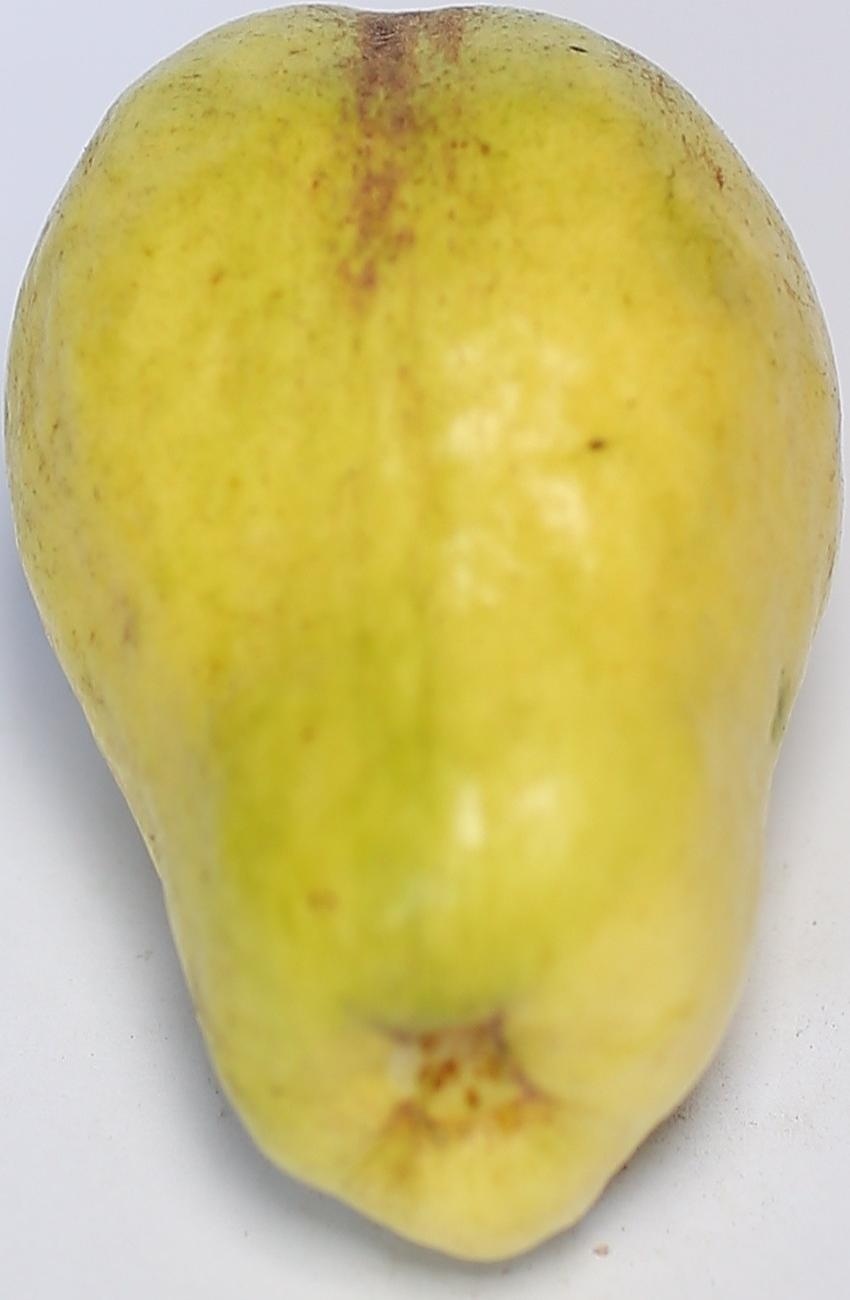
Maturity: mature-green
Variety: thadhrami